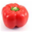
Label: sweet_pepper